Culture Freedom Day

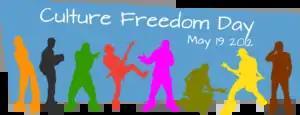
Logo of the Culture Freedom Day

Culture Freedom Day is an observance of free culture. It takes place annually on the third Saturday of May. It aims at educating the worldwide public about the benefits of using and encouraging free culture as well as providing an international day to serve as a platform to promote free culture artists.